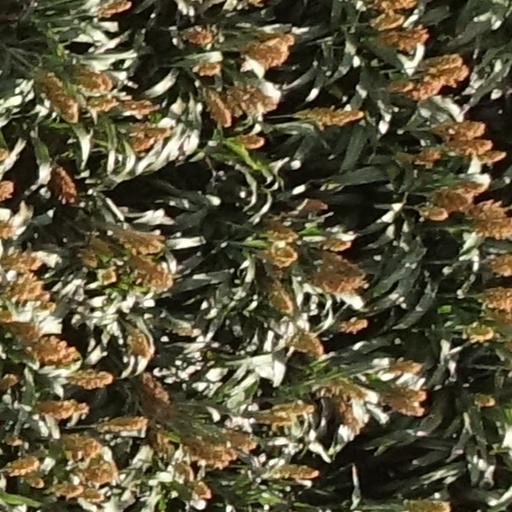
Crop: sorghum